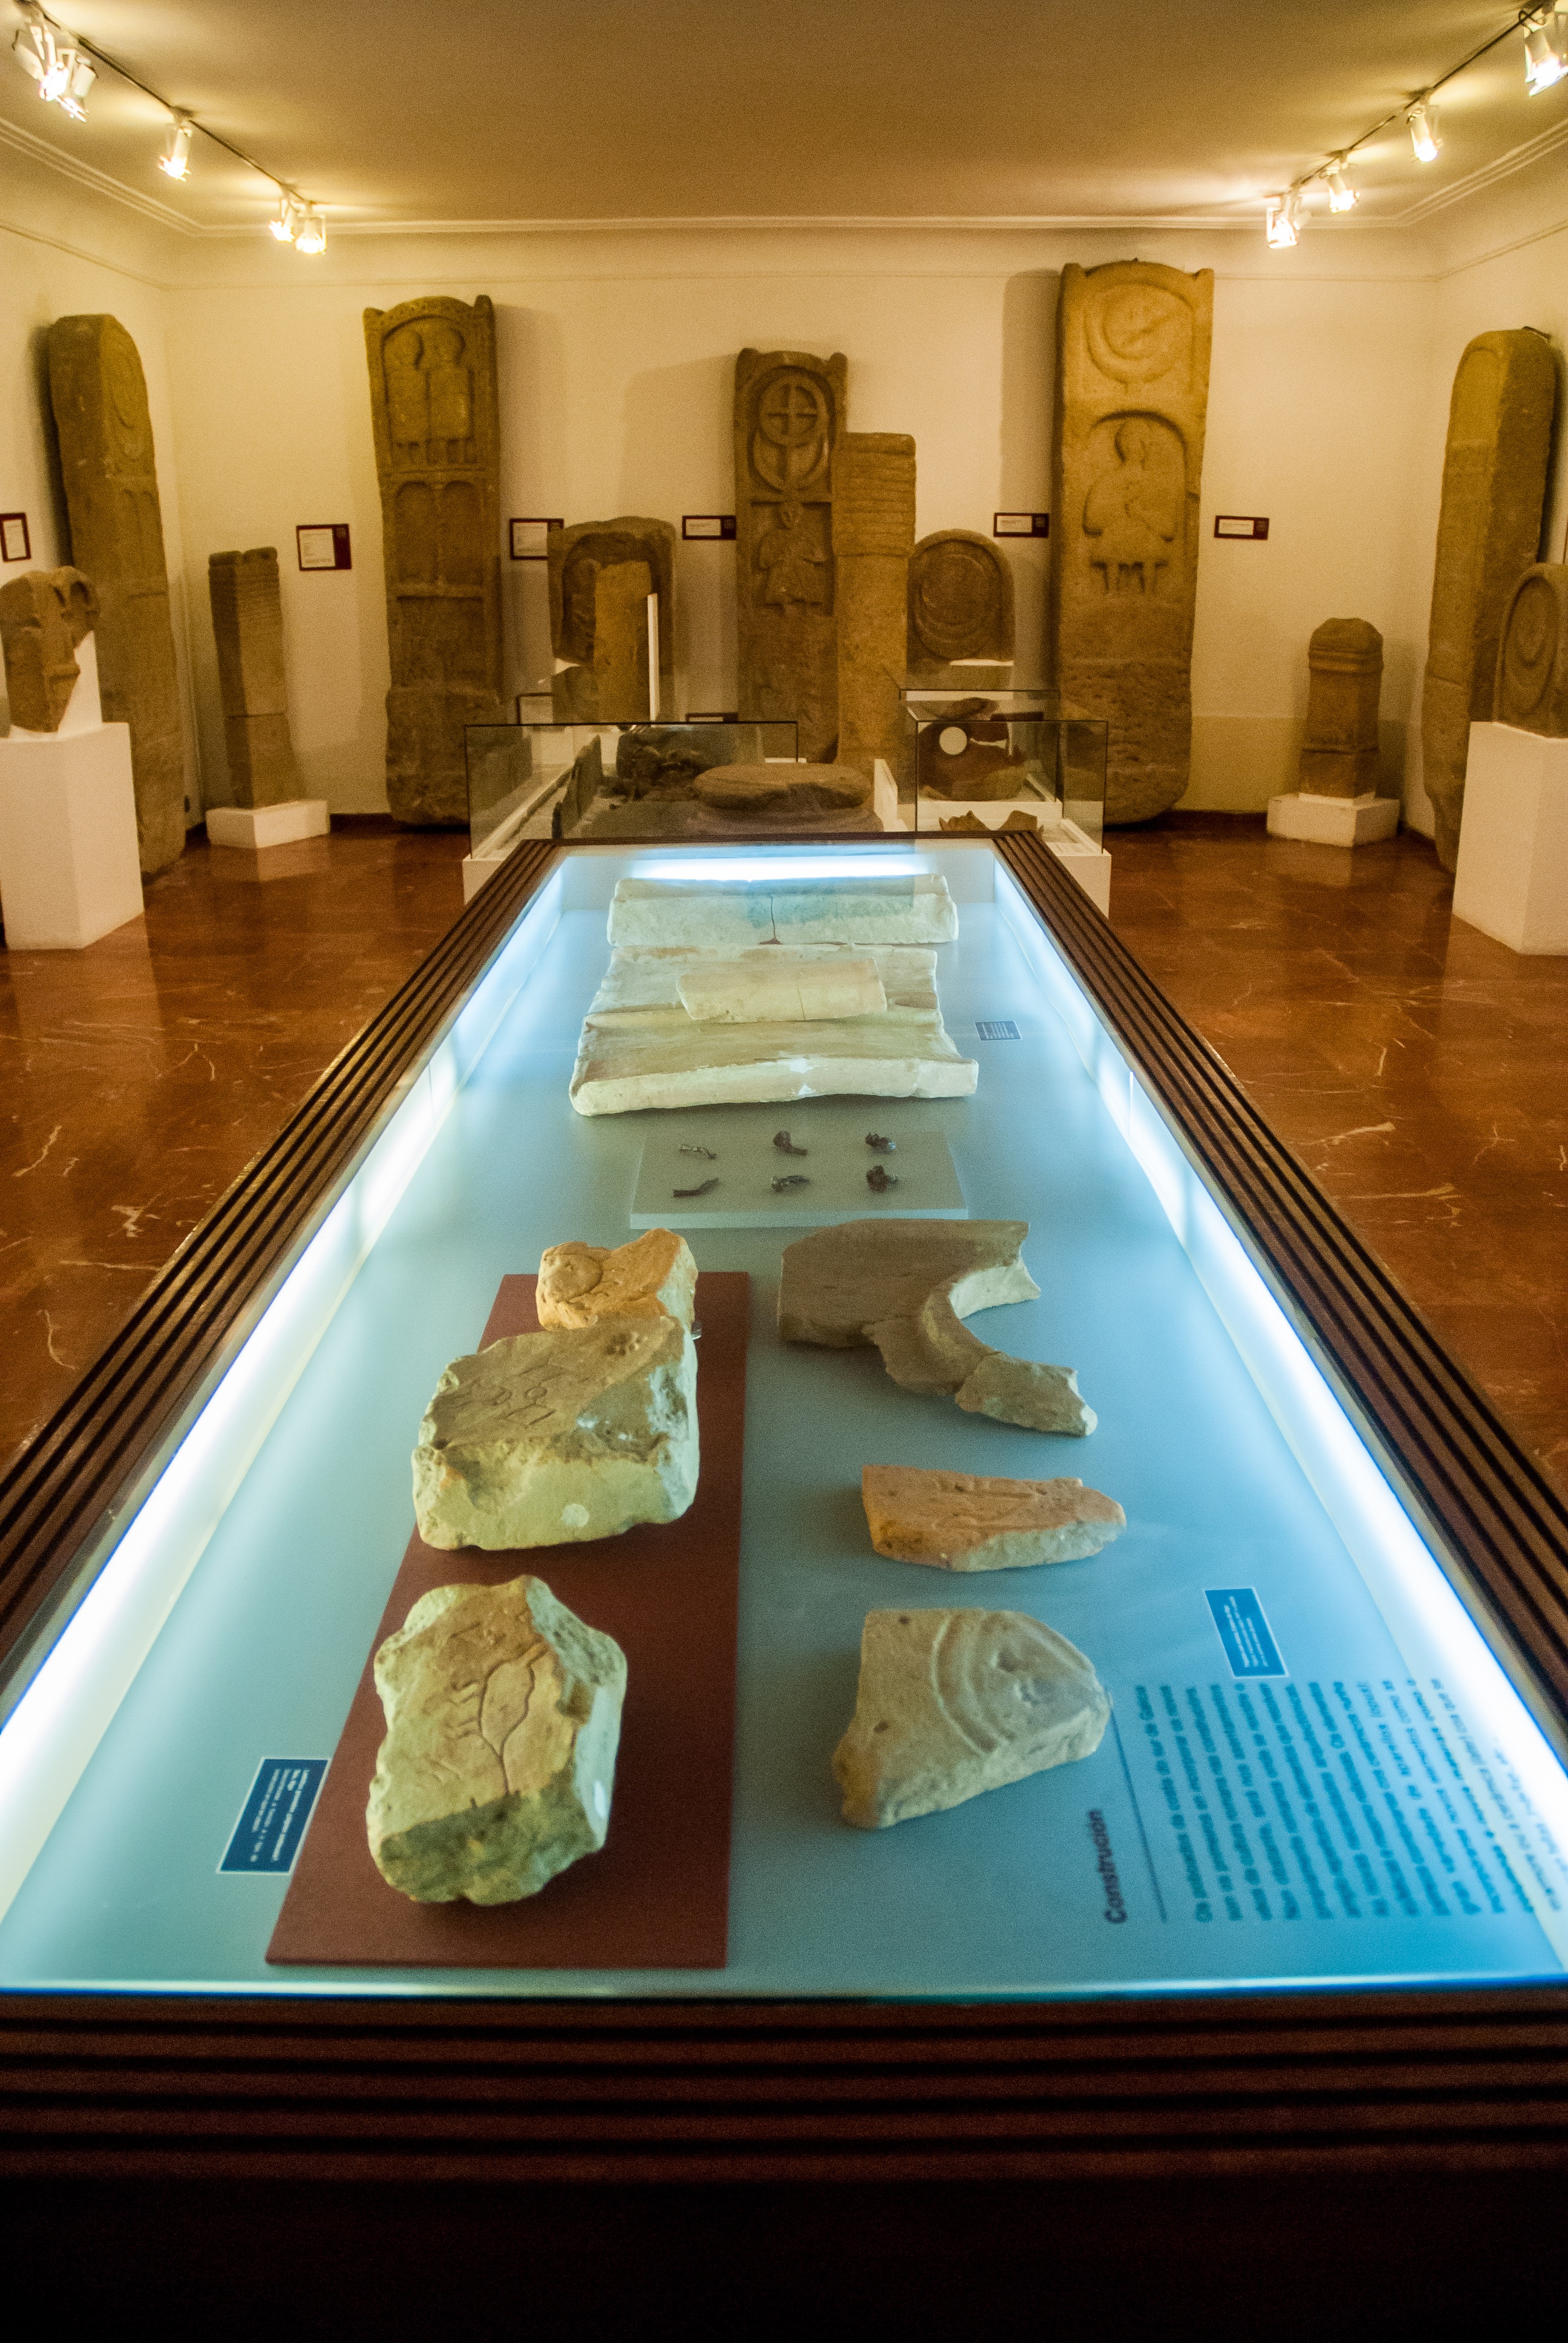
floor, stone, museum, swimming pool, interior design, exposure, archaeology, display, tourist attraction, estate, vigo, castros, funerary stele